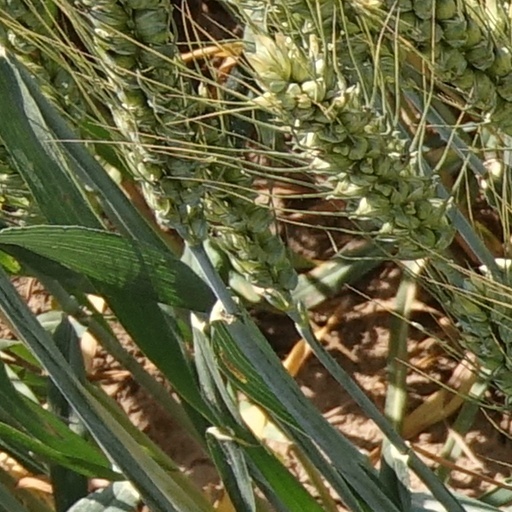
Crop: wheat